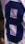
Number: 8